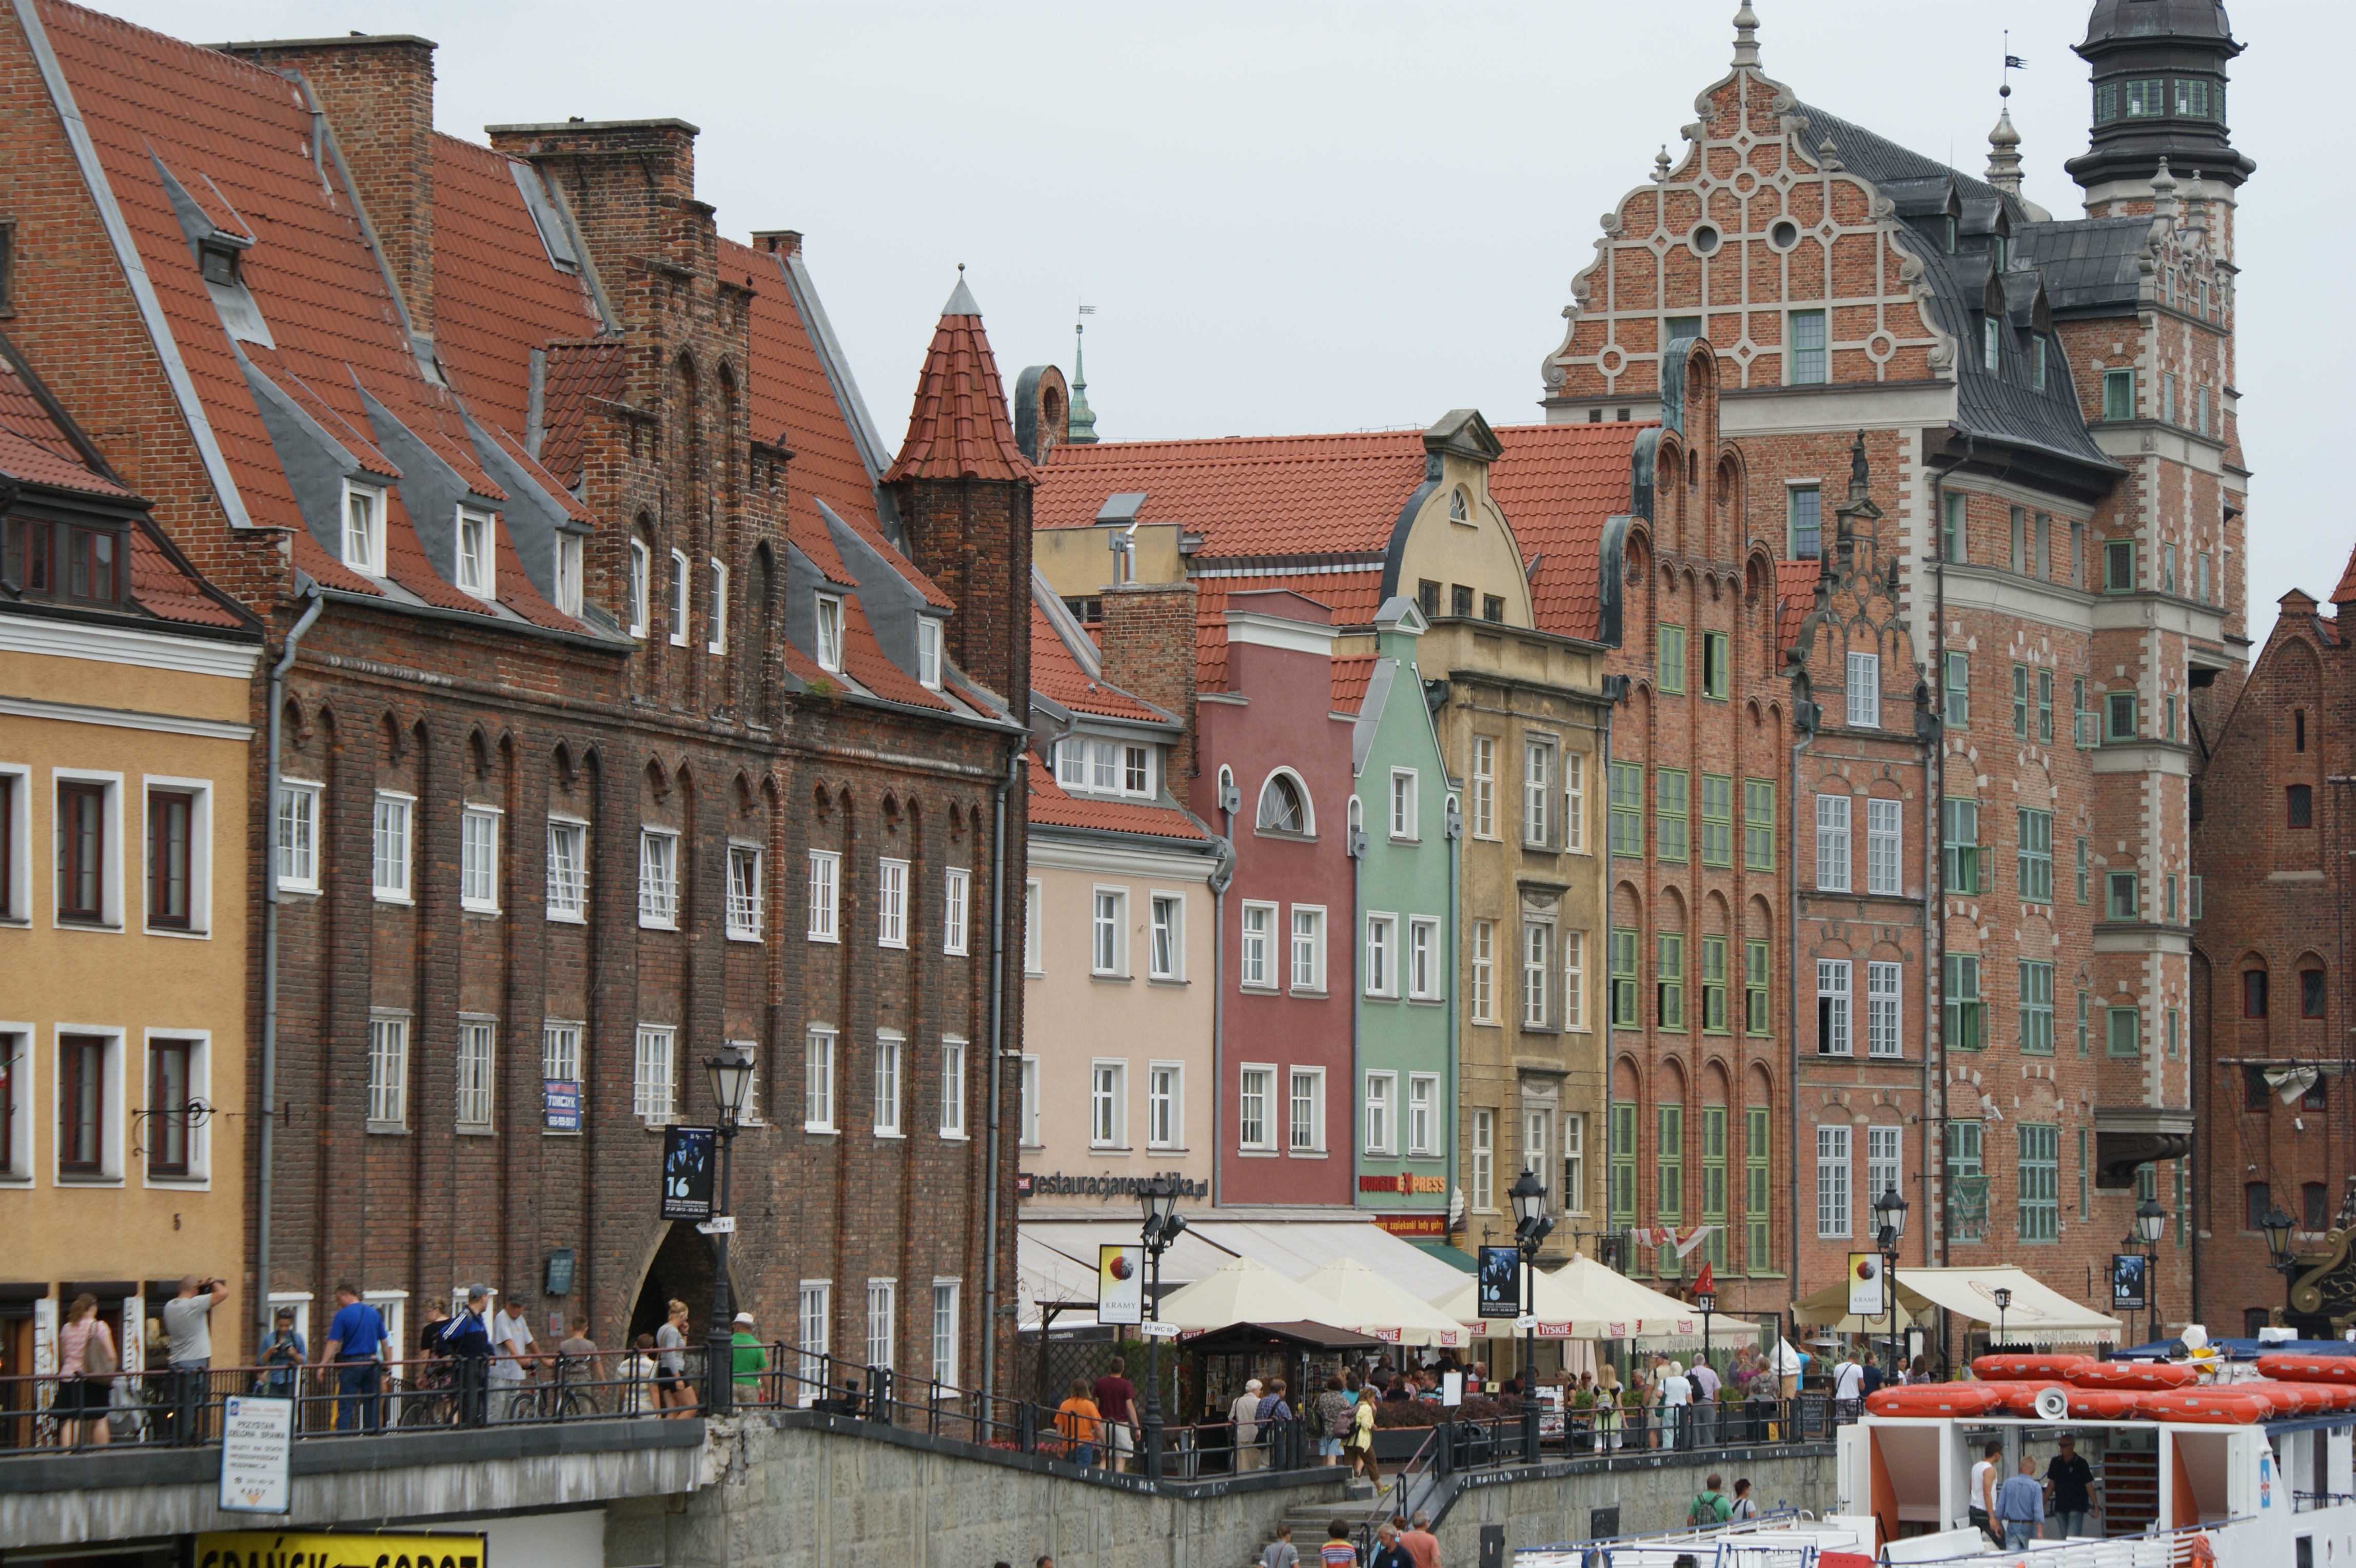
architecture, street, town, building, old, city, canal, cityscape, downtown, travel, europe, plaza, facade, sightseeing, tourism, waterway, poland, town square, european, polish, neighbourhood, gdansk, danzig, human settlement